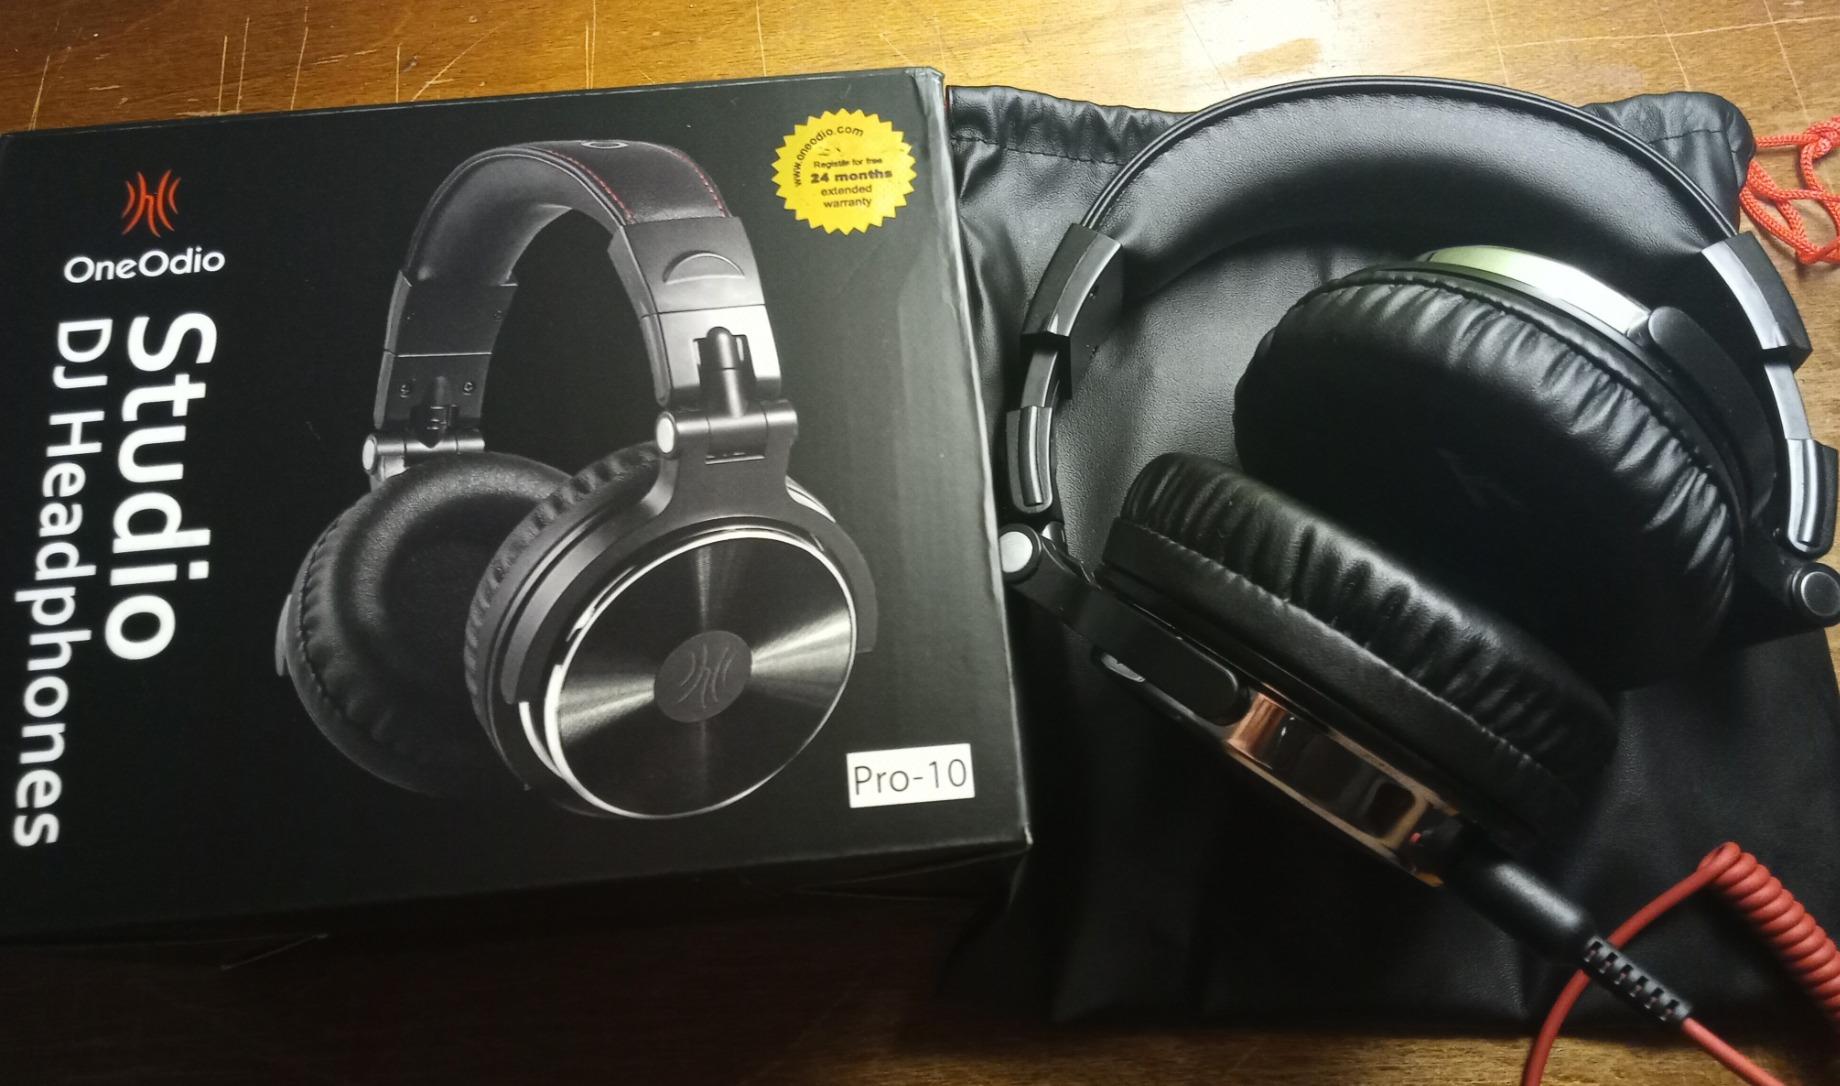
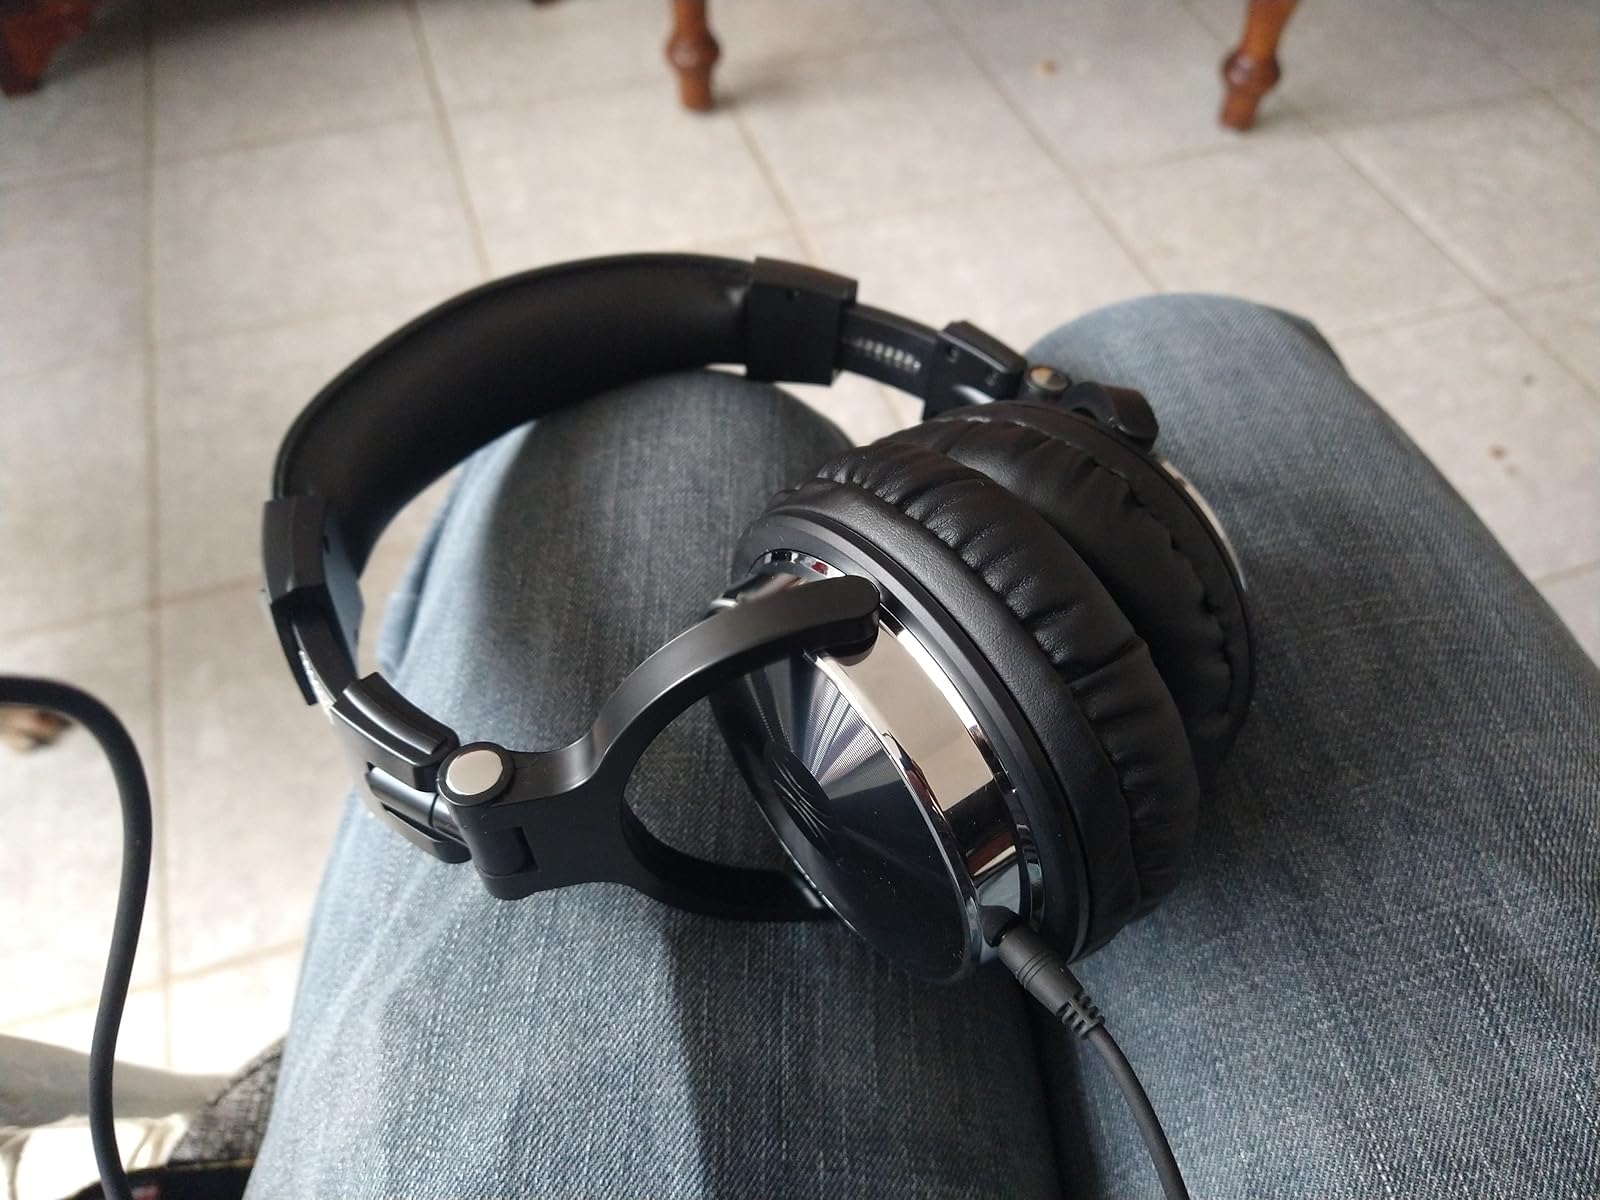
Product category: headphones
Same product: yes